Niccolò Fabi

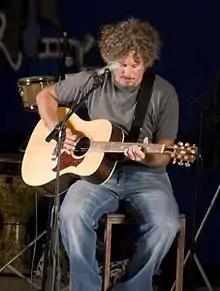
Niccolò Fabi performing in Ancona, Italy, on 14 August 2006

Niccolò Fabi's fifth studio album was released in February 2006. Titled "Novo Mesto", it was named after the Slovenian city in which it was recorded. The album was preceded by the single "Costruire", released on 23 December 2005. In 2012, the song won the Lunezia Award in the section "Elite Award".